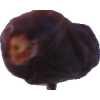
Label: dates